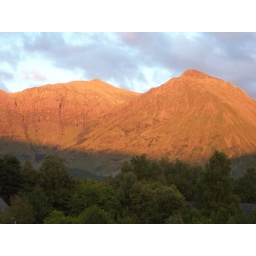
one of my mum's pics - golden sunrise over the glencoe mountains, and the green birch wood. scottish highlands, scotland.